Park Ye-young

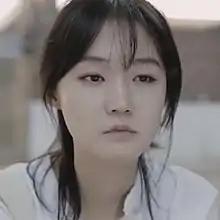
Park in November 2017

Park Ye-young (born August 22, 1989) is a South Korean actress. After graduating from the Film Department of Konkuk University College of Arts and Design, Park began her acting career in 2013, and has since starred in several independent short and feature films. She is also recognized for her supporting role in Netflix original series "Hometown Cha-Cha-Cha" (2021), Coupang play original "Anna" (2022), and drama "Summer Strike" (2022).